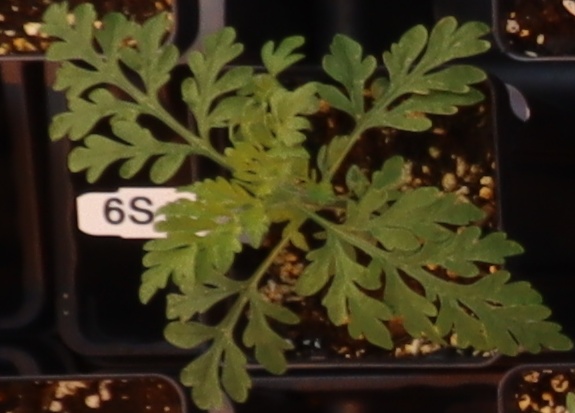
Label: Ragweed